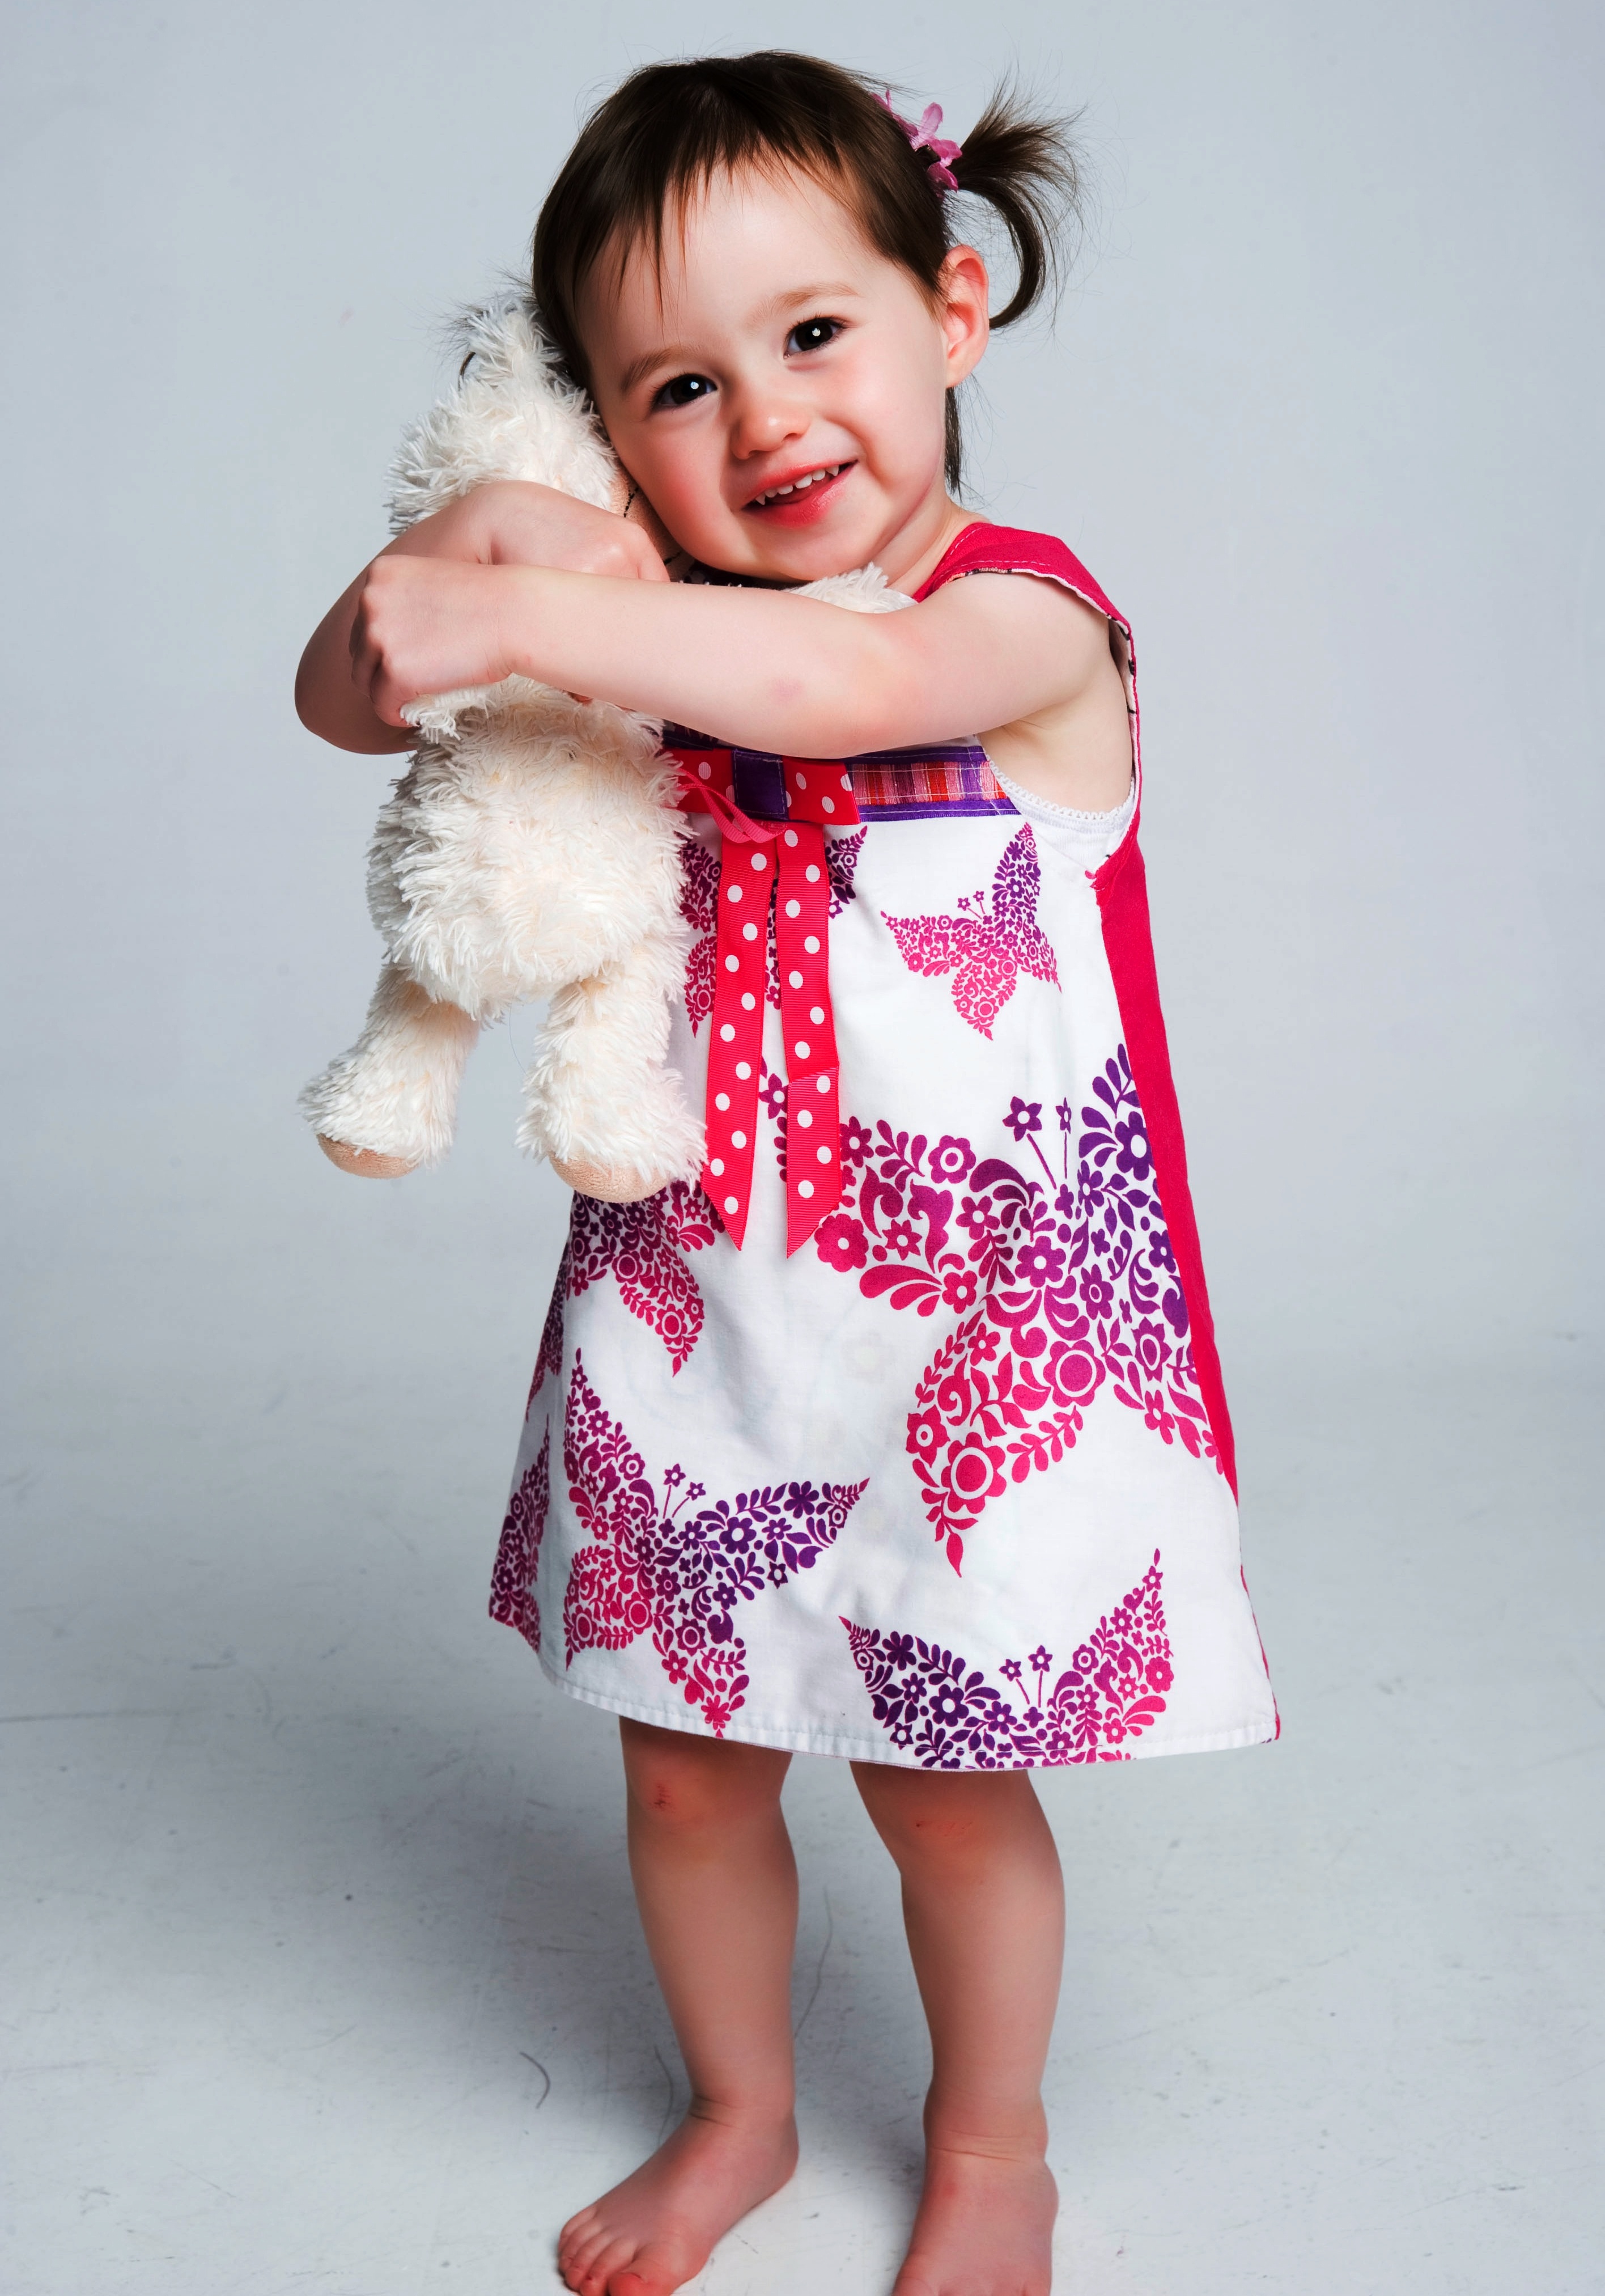
girl, cute, female, pattern, young, spring, child, clothing, pink, outerwear, childhood, children, dress, design, toddler, adorable, costume, photo shoot